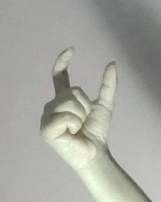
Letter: nun